Plasmodesma

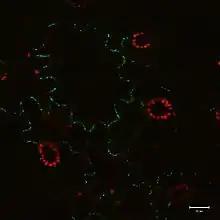
Tobacco mosaic virus movement protein 30 localizes to plasmodesmata

Plasmodesmata have been shown to transport proteins (including transcription factors), short interfering RNA, messenger RNA, viroids, and viral genomes from cell to cell. One example of a viral movement proteins is the tobacco mosaic virus MP-30. MP-30 is thought to bind to the virus's own genome and shuttle it from infected cells to uninfected cells through plasmodesmata. Flowering Locus T protein moves from leaves to the shoot apical meristem through plasmodesmata to initiate flowering.